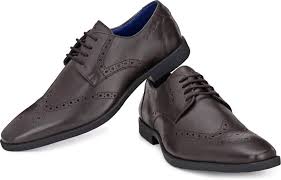
Label: Brogue